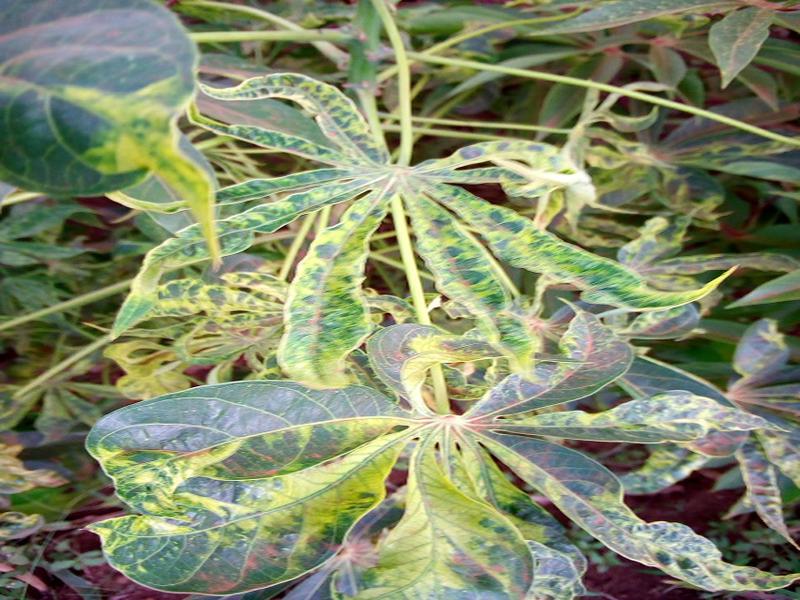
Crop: cassava
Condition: mosaic_disease